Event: Nepal Earthquake
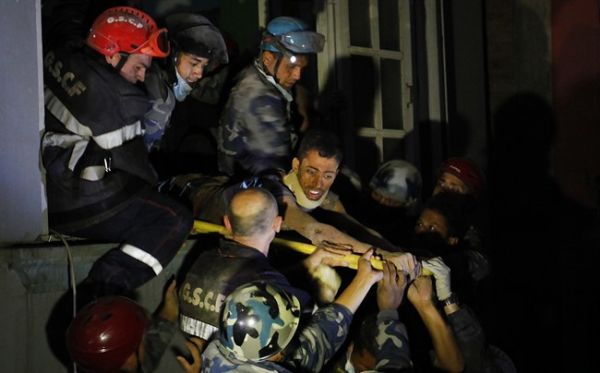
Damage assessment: no_damage